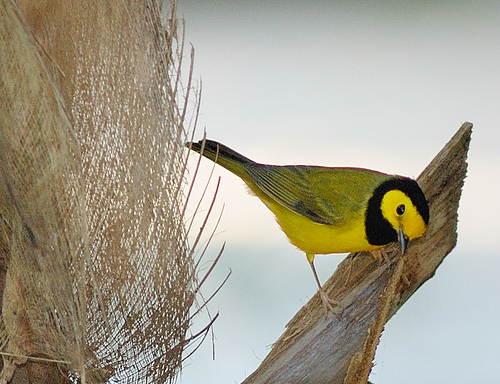
this small beaked bird has a bright yellow breast, black crown and throat and wings mixed yellow and black.
a long bird with a yellow body, and a black neck and a crown.
bird has yellow body feathers, yellow breast feathers, and black beak
this is a yellow bird with a grey wing and a black throat and nape.
this is a bright yellow bird with a black design around its head and a short, pointed beak.
a yellow bird with a black head, yellow cheek patch, small, short black bill and dark grey tail feathers
this bird has bright yellow feathers and a black beak.
this beautiful bird is bright yellow with a ring of black around its neck area.
the bill is gray and small, while the crown and throat is black and the face is yellow.
this bird has a yellow belly and breast and a dark black crown.
Species: Hooded Warbler